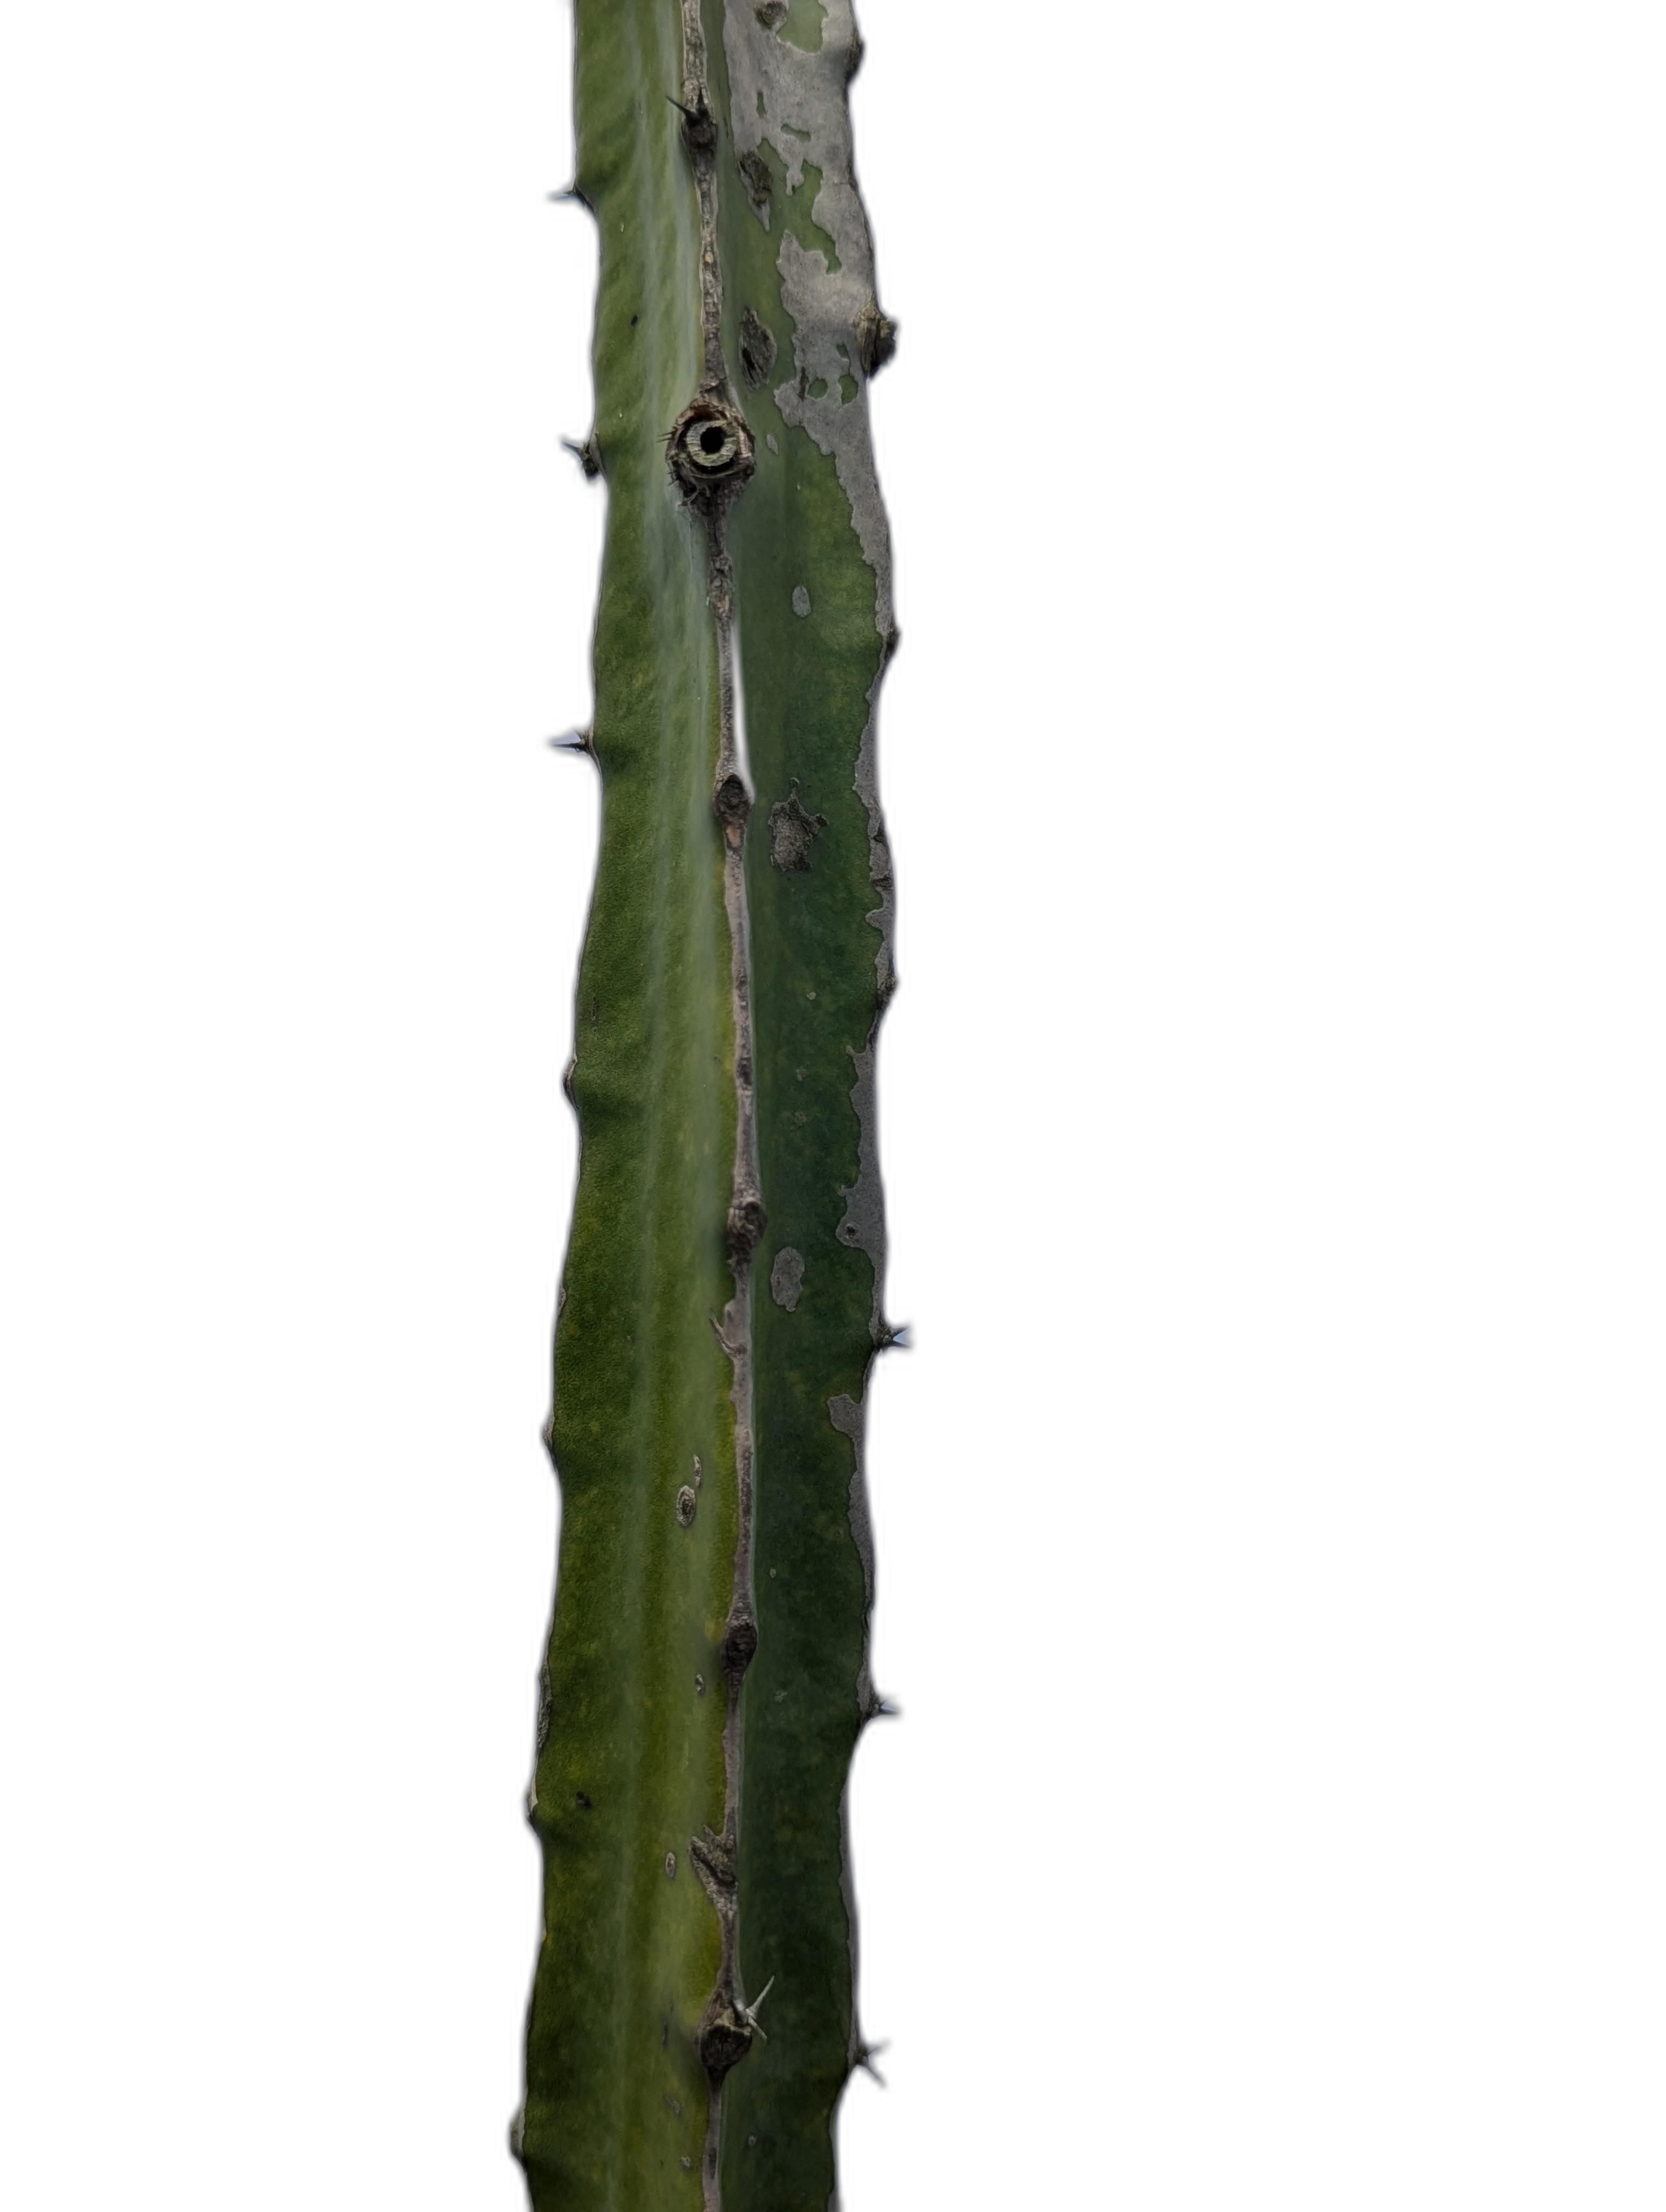
Label: Good leaf